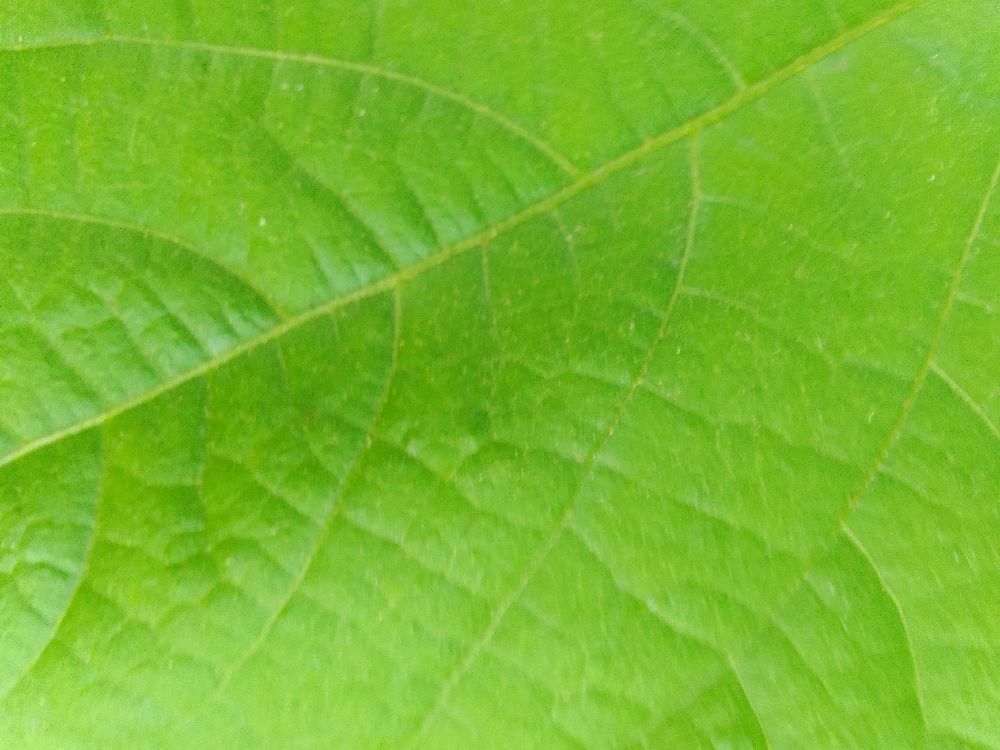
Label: healthy